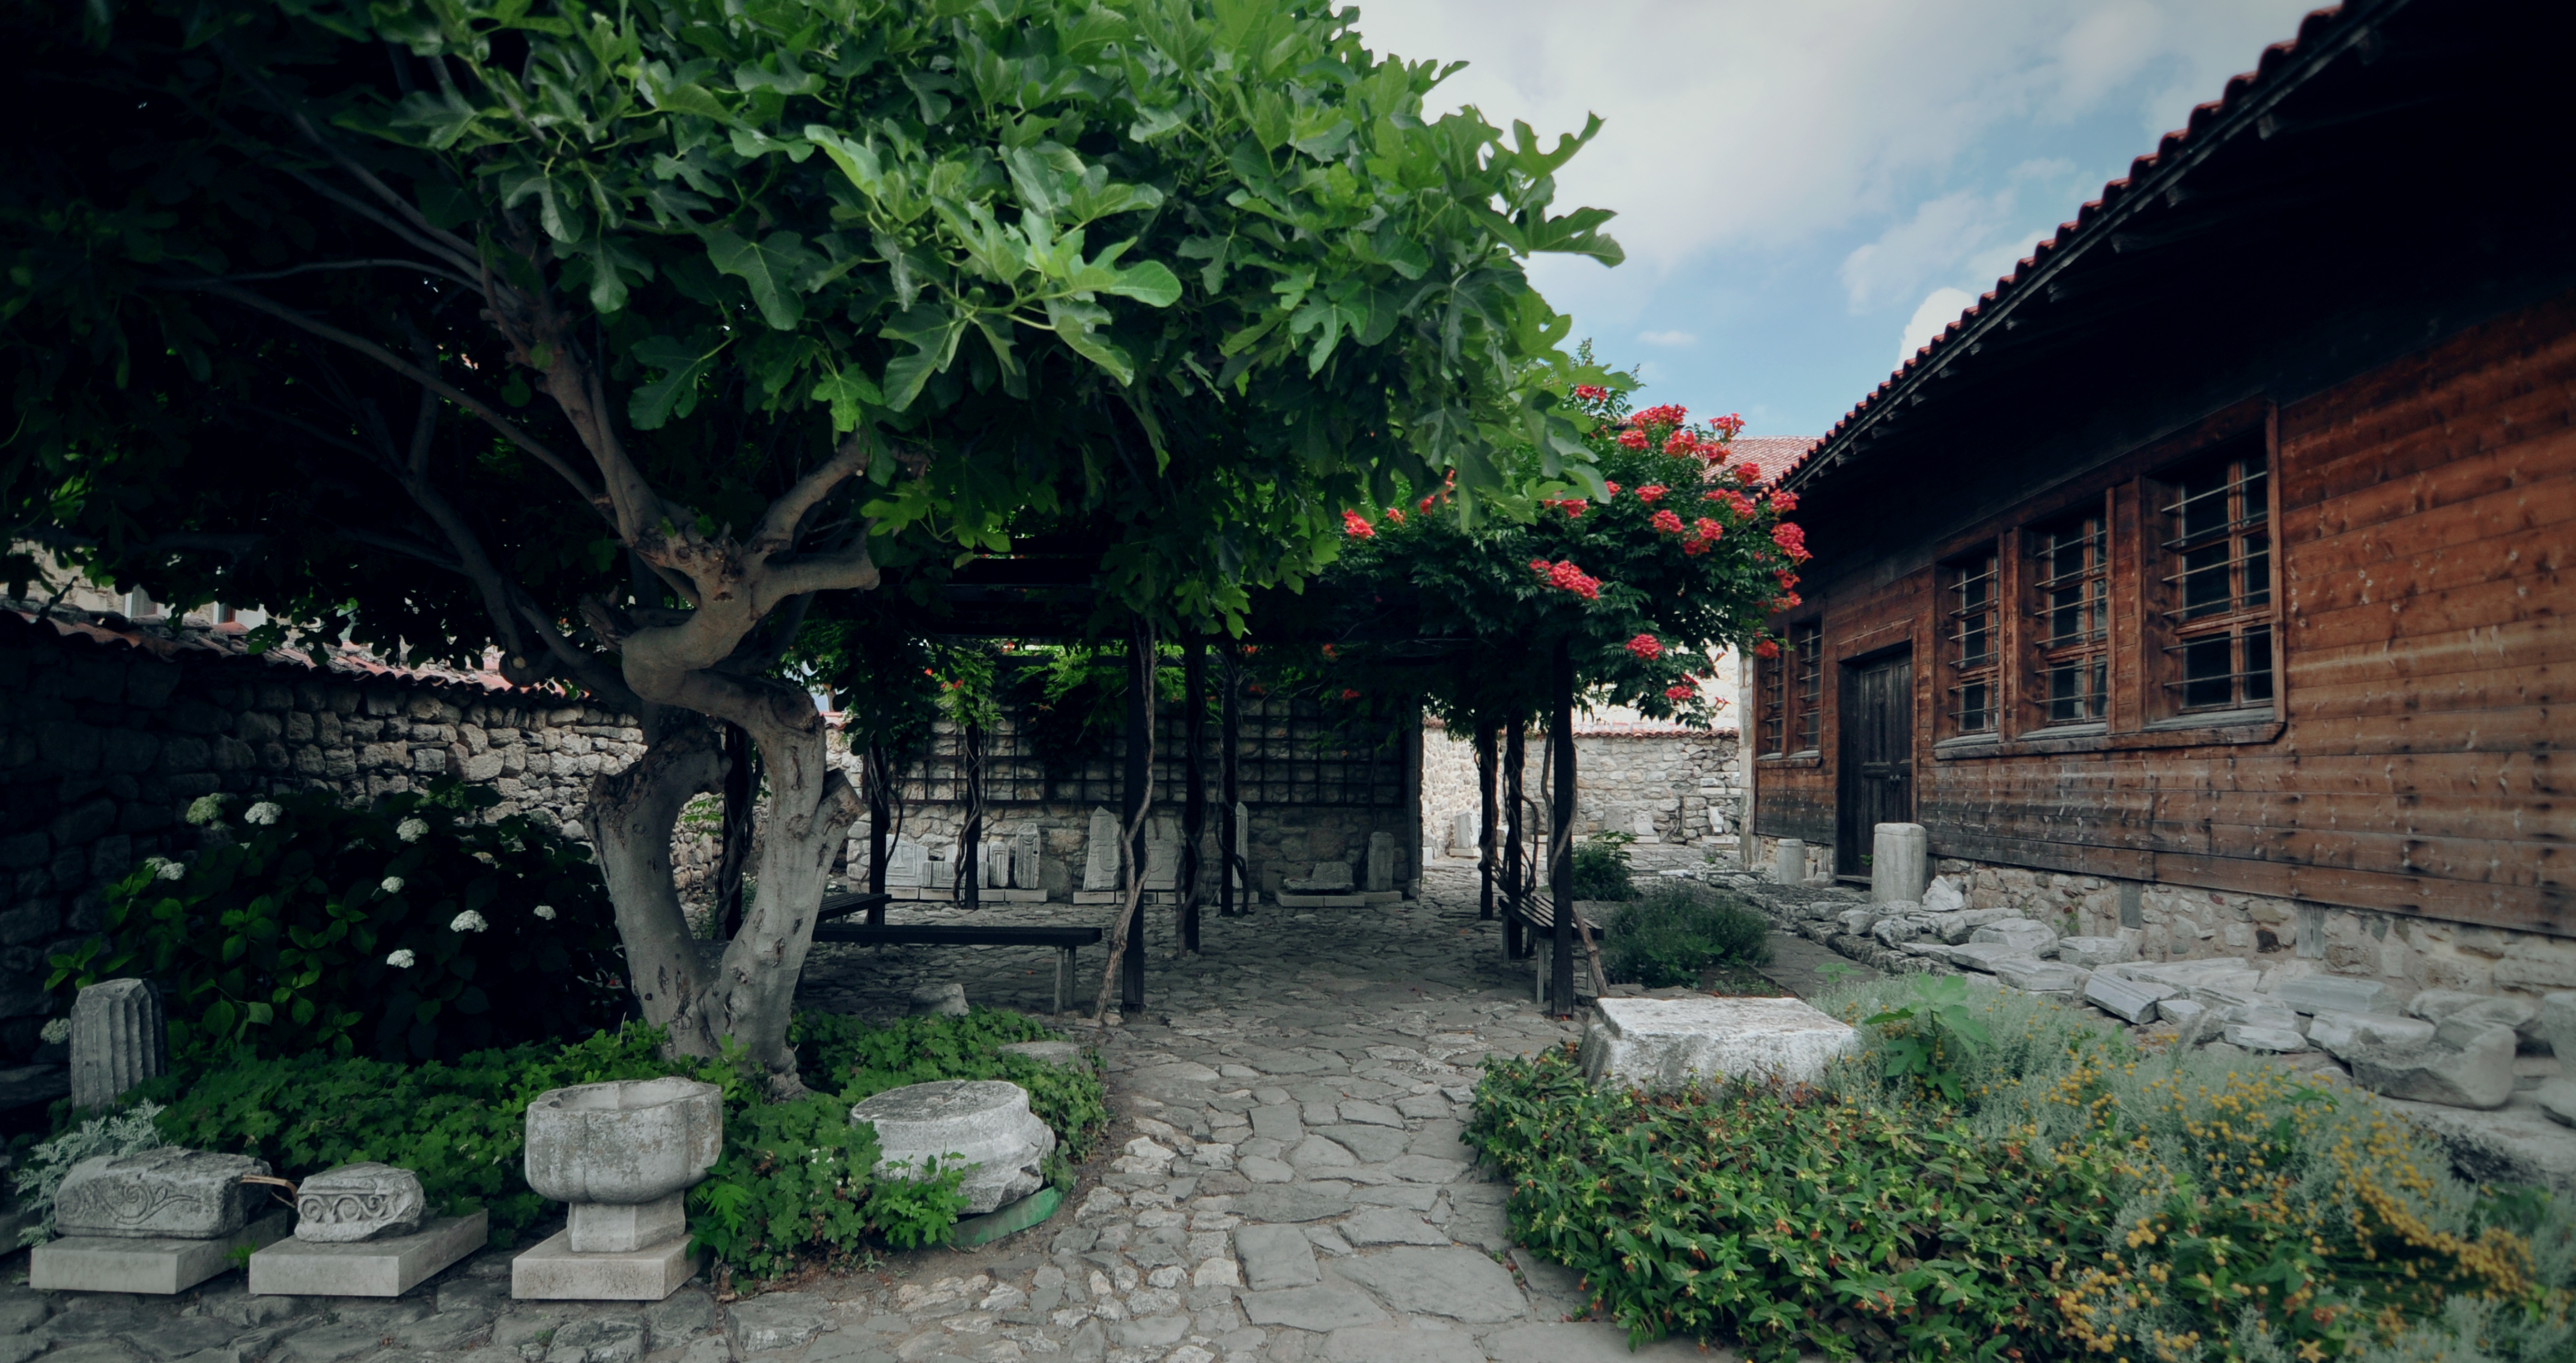
sea, coast, tree, architecture, wood, house, flower, town, stone, village, europe, museum, cottage, property, church, exterior, black, garden, fig, flowers, cool image, courtyard, resort, europa, history, christianity, orthodox, nave, unesco, eastern, basilica, estate, yard, worldheritage, bulgaria, burgas, hacienda, byzantine, biserica, arhitectura, orthodoxy, ortodoxa, byzantium, nesebar, bulgarian, nessebar, mesembria, muzeu, nesebur, curte, svetistefan, churchofststephen, threenave, pergola, gradina, lapidarium, smochin